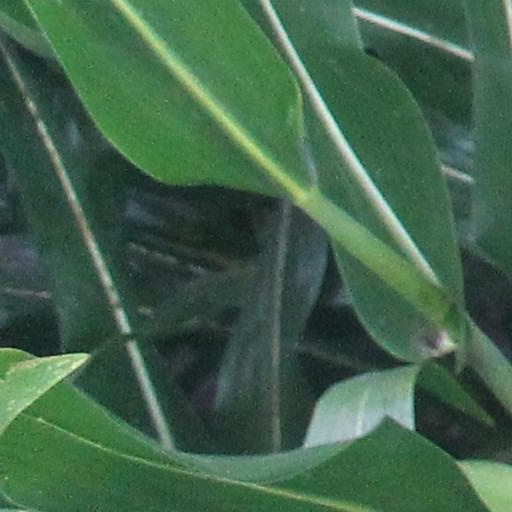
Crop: maize; corn